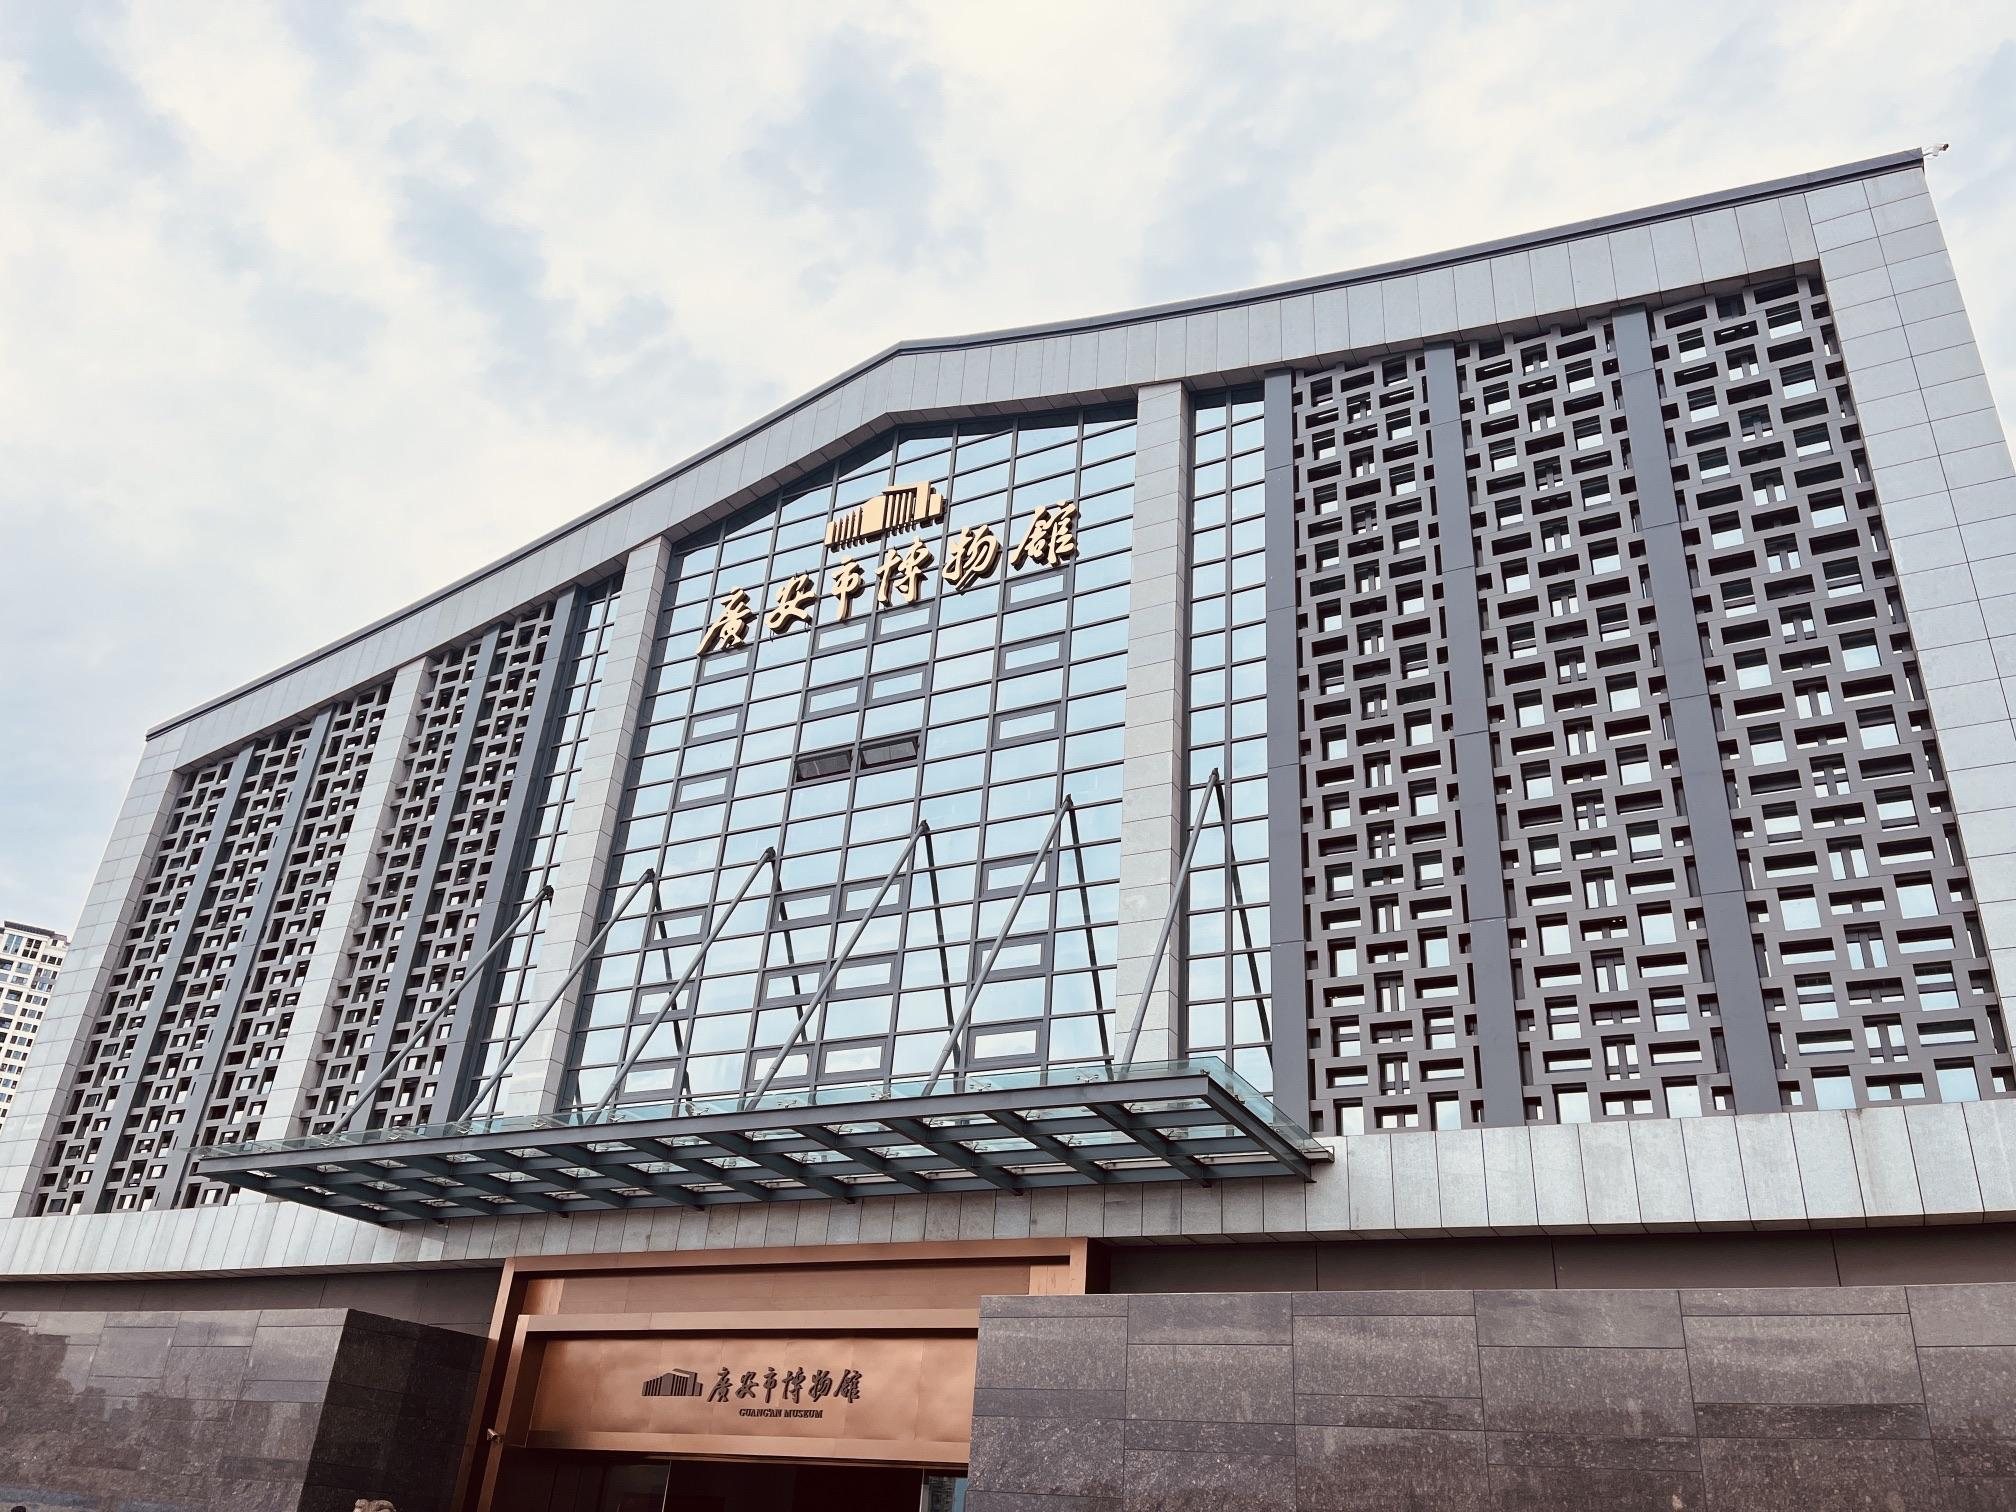
地标名称：广安市博物馆
所在城市：广安市·广安区